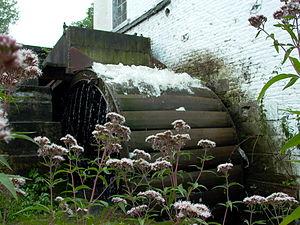
Gentinnes, Belgique - Le Moulin Dussart: Ce moulin est un des derniers moulin à eau de Belgique encore en activité. Cette photo montre la roue en fonctionnement.
La roue à aubes est une roue de construction particulière, munie de pales, permettant de créer ou de restituer un mouvement rotatif d'axe au départ d'un mouvement linéaire de fluide. Initialement simples et de construction très facile, elles ont évolué au fil du temps, avec les progrès de l'hydro et de l'aérodynamique pour devenir les turbines d'aujourd'hui.